Jerry Nemer

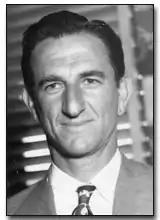
"Nemer as a lawyer, c. 1950s"

Jerome Nemer (January 7, 1912 – December 7, 1980) was an American athlete and attorney. He played college basketball at the University of Southern California (USC) where he became the first Jew to captain a major athletic team at that school. After basketball, Nemer practiced law in the Los Angeles area and was a partner in the firm Buchalter, Nemer, Fields and Younger.